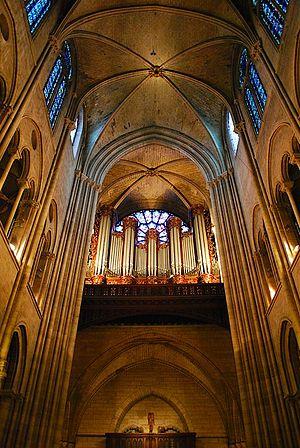
Grand orgue de Notre-Dame de Paris, France